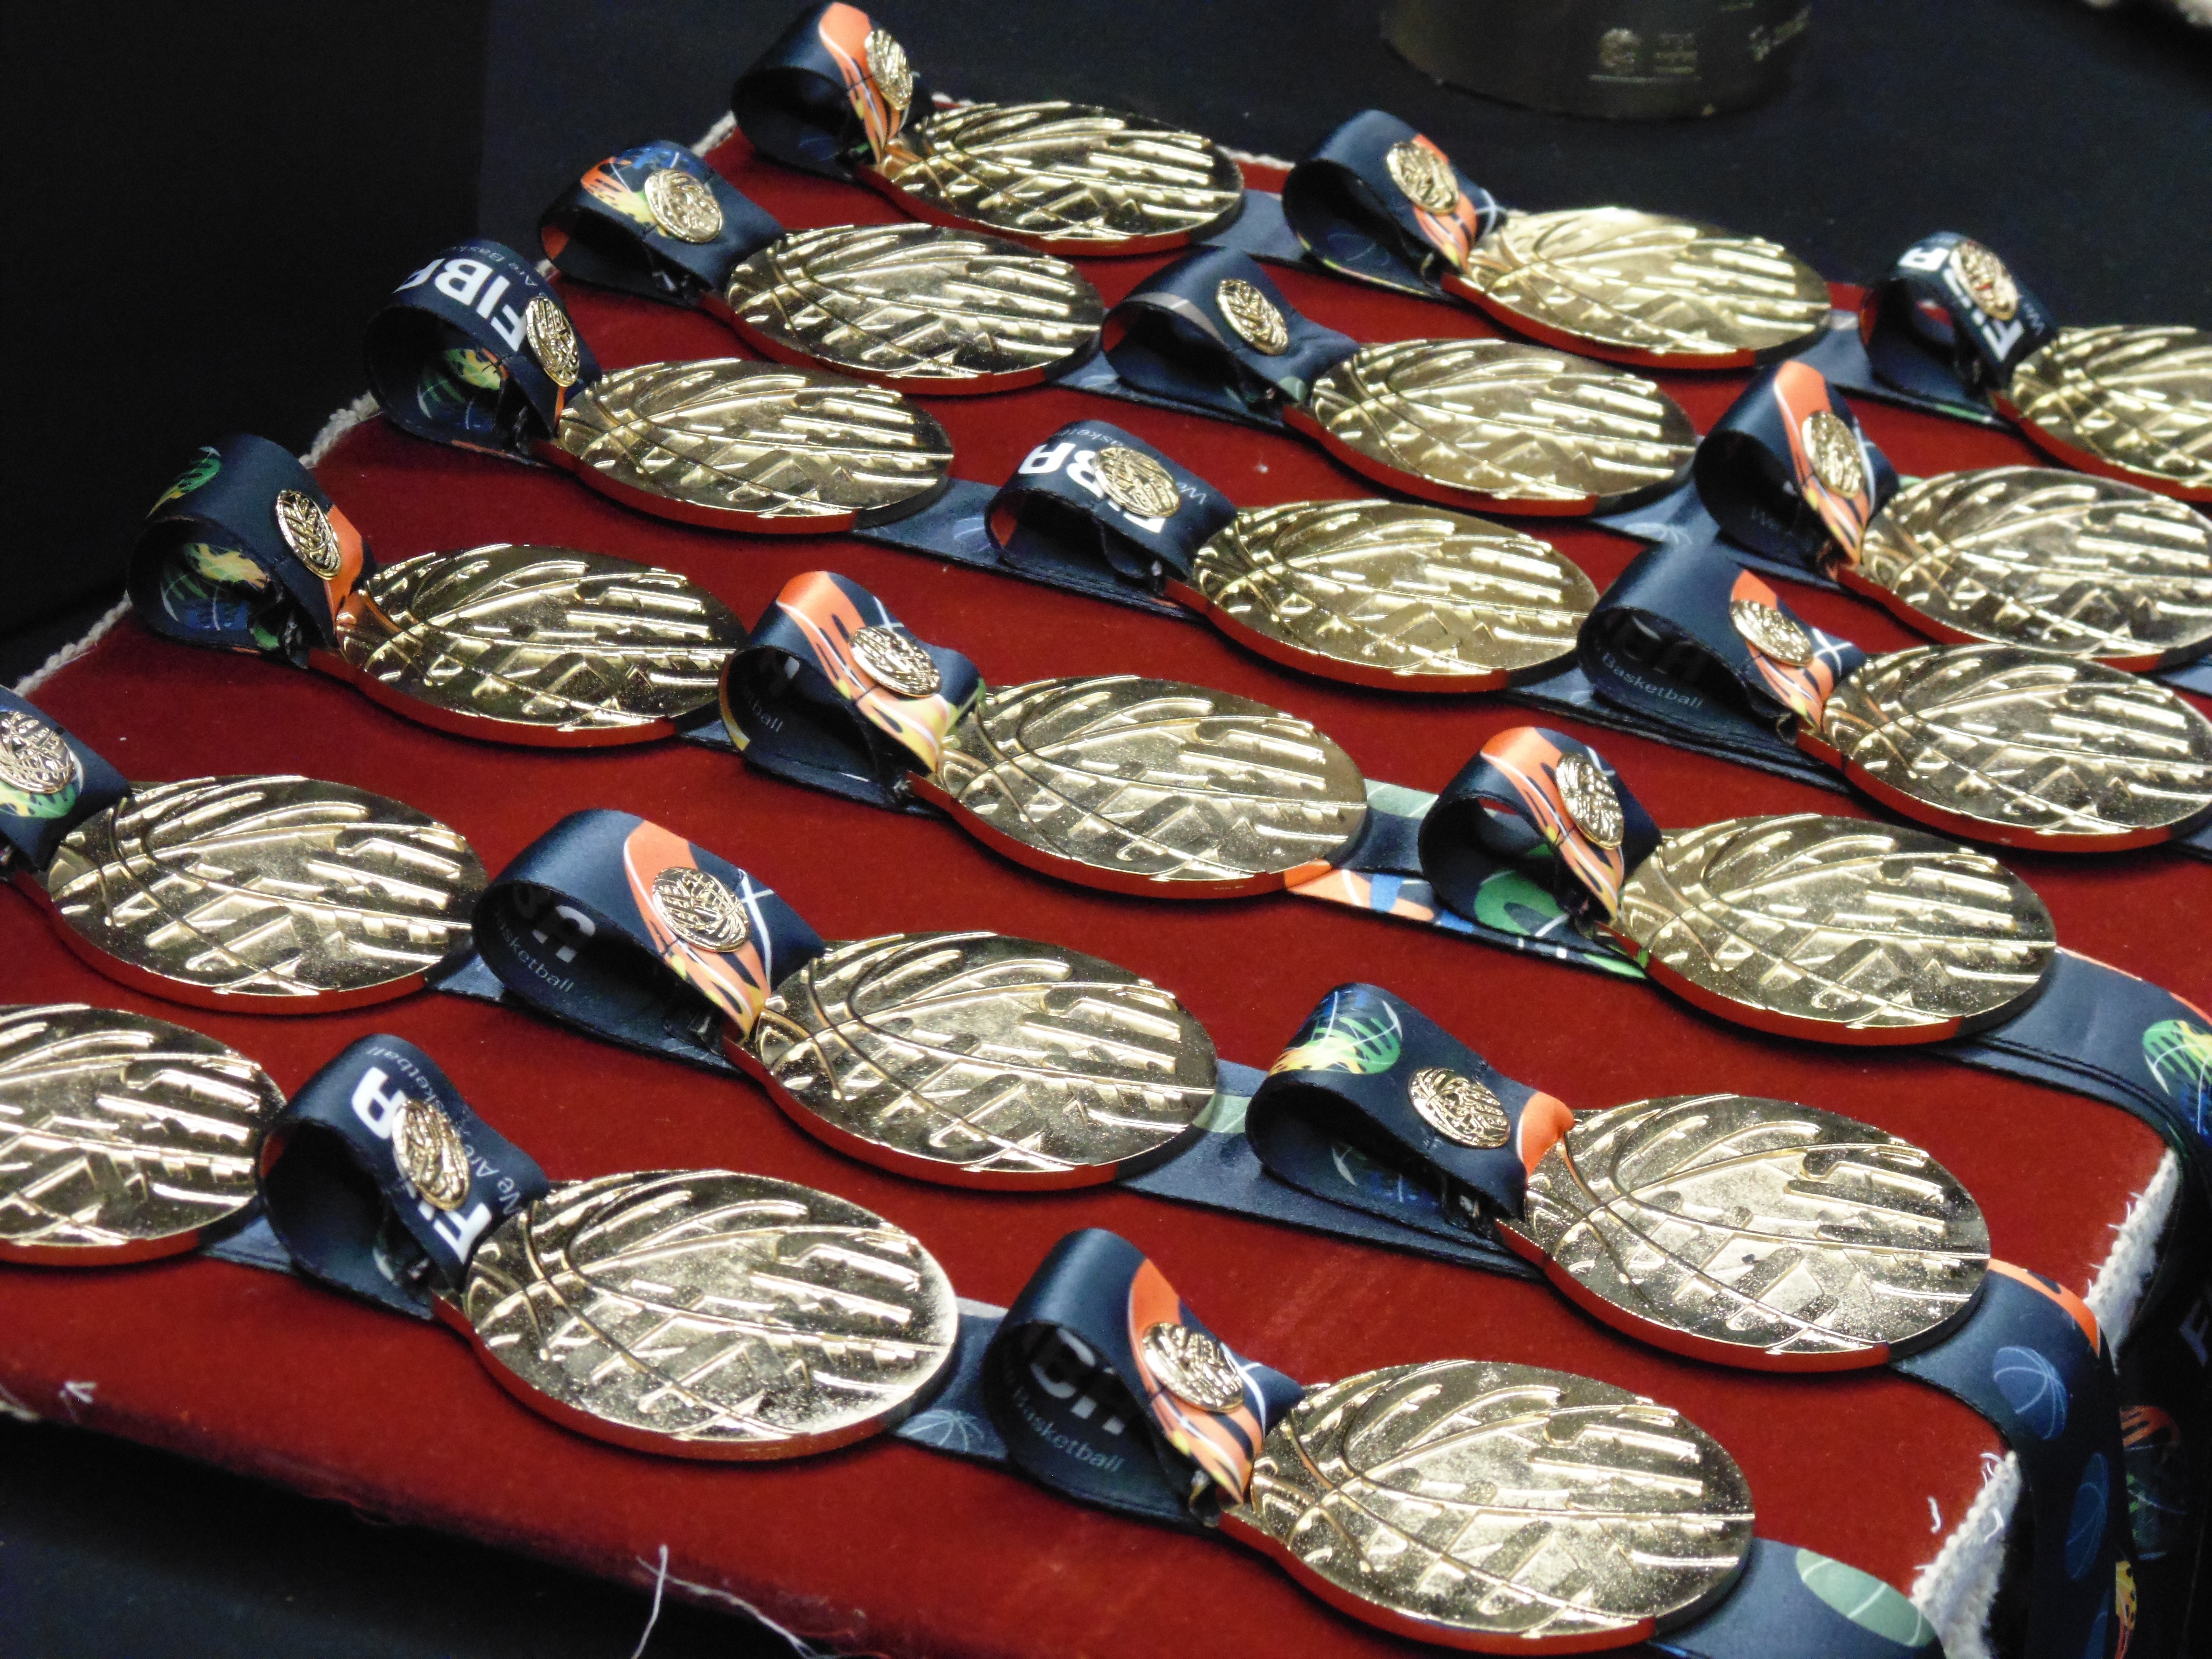
basketball, jewellery, ii, medals, fashion accessory